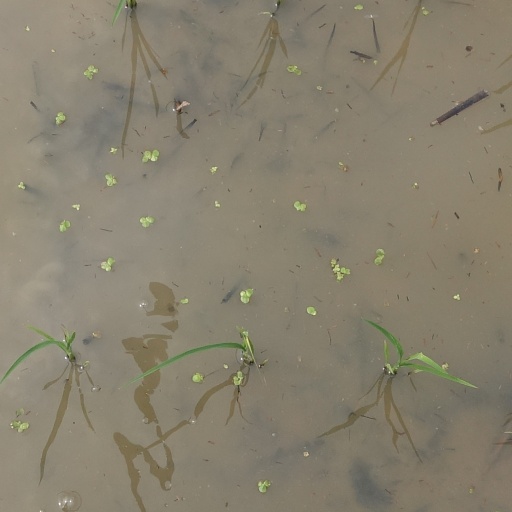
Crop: rice